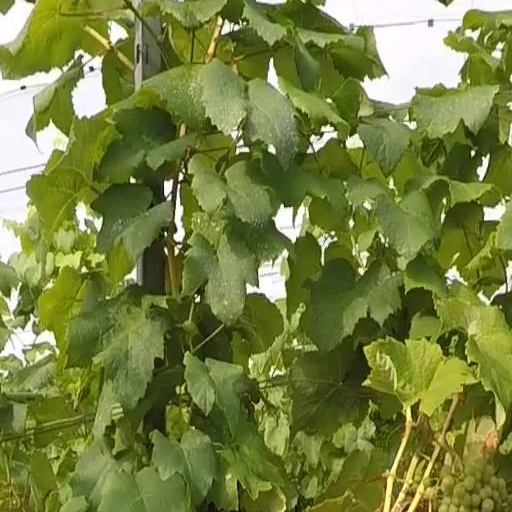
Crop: grape